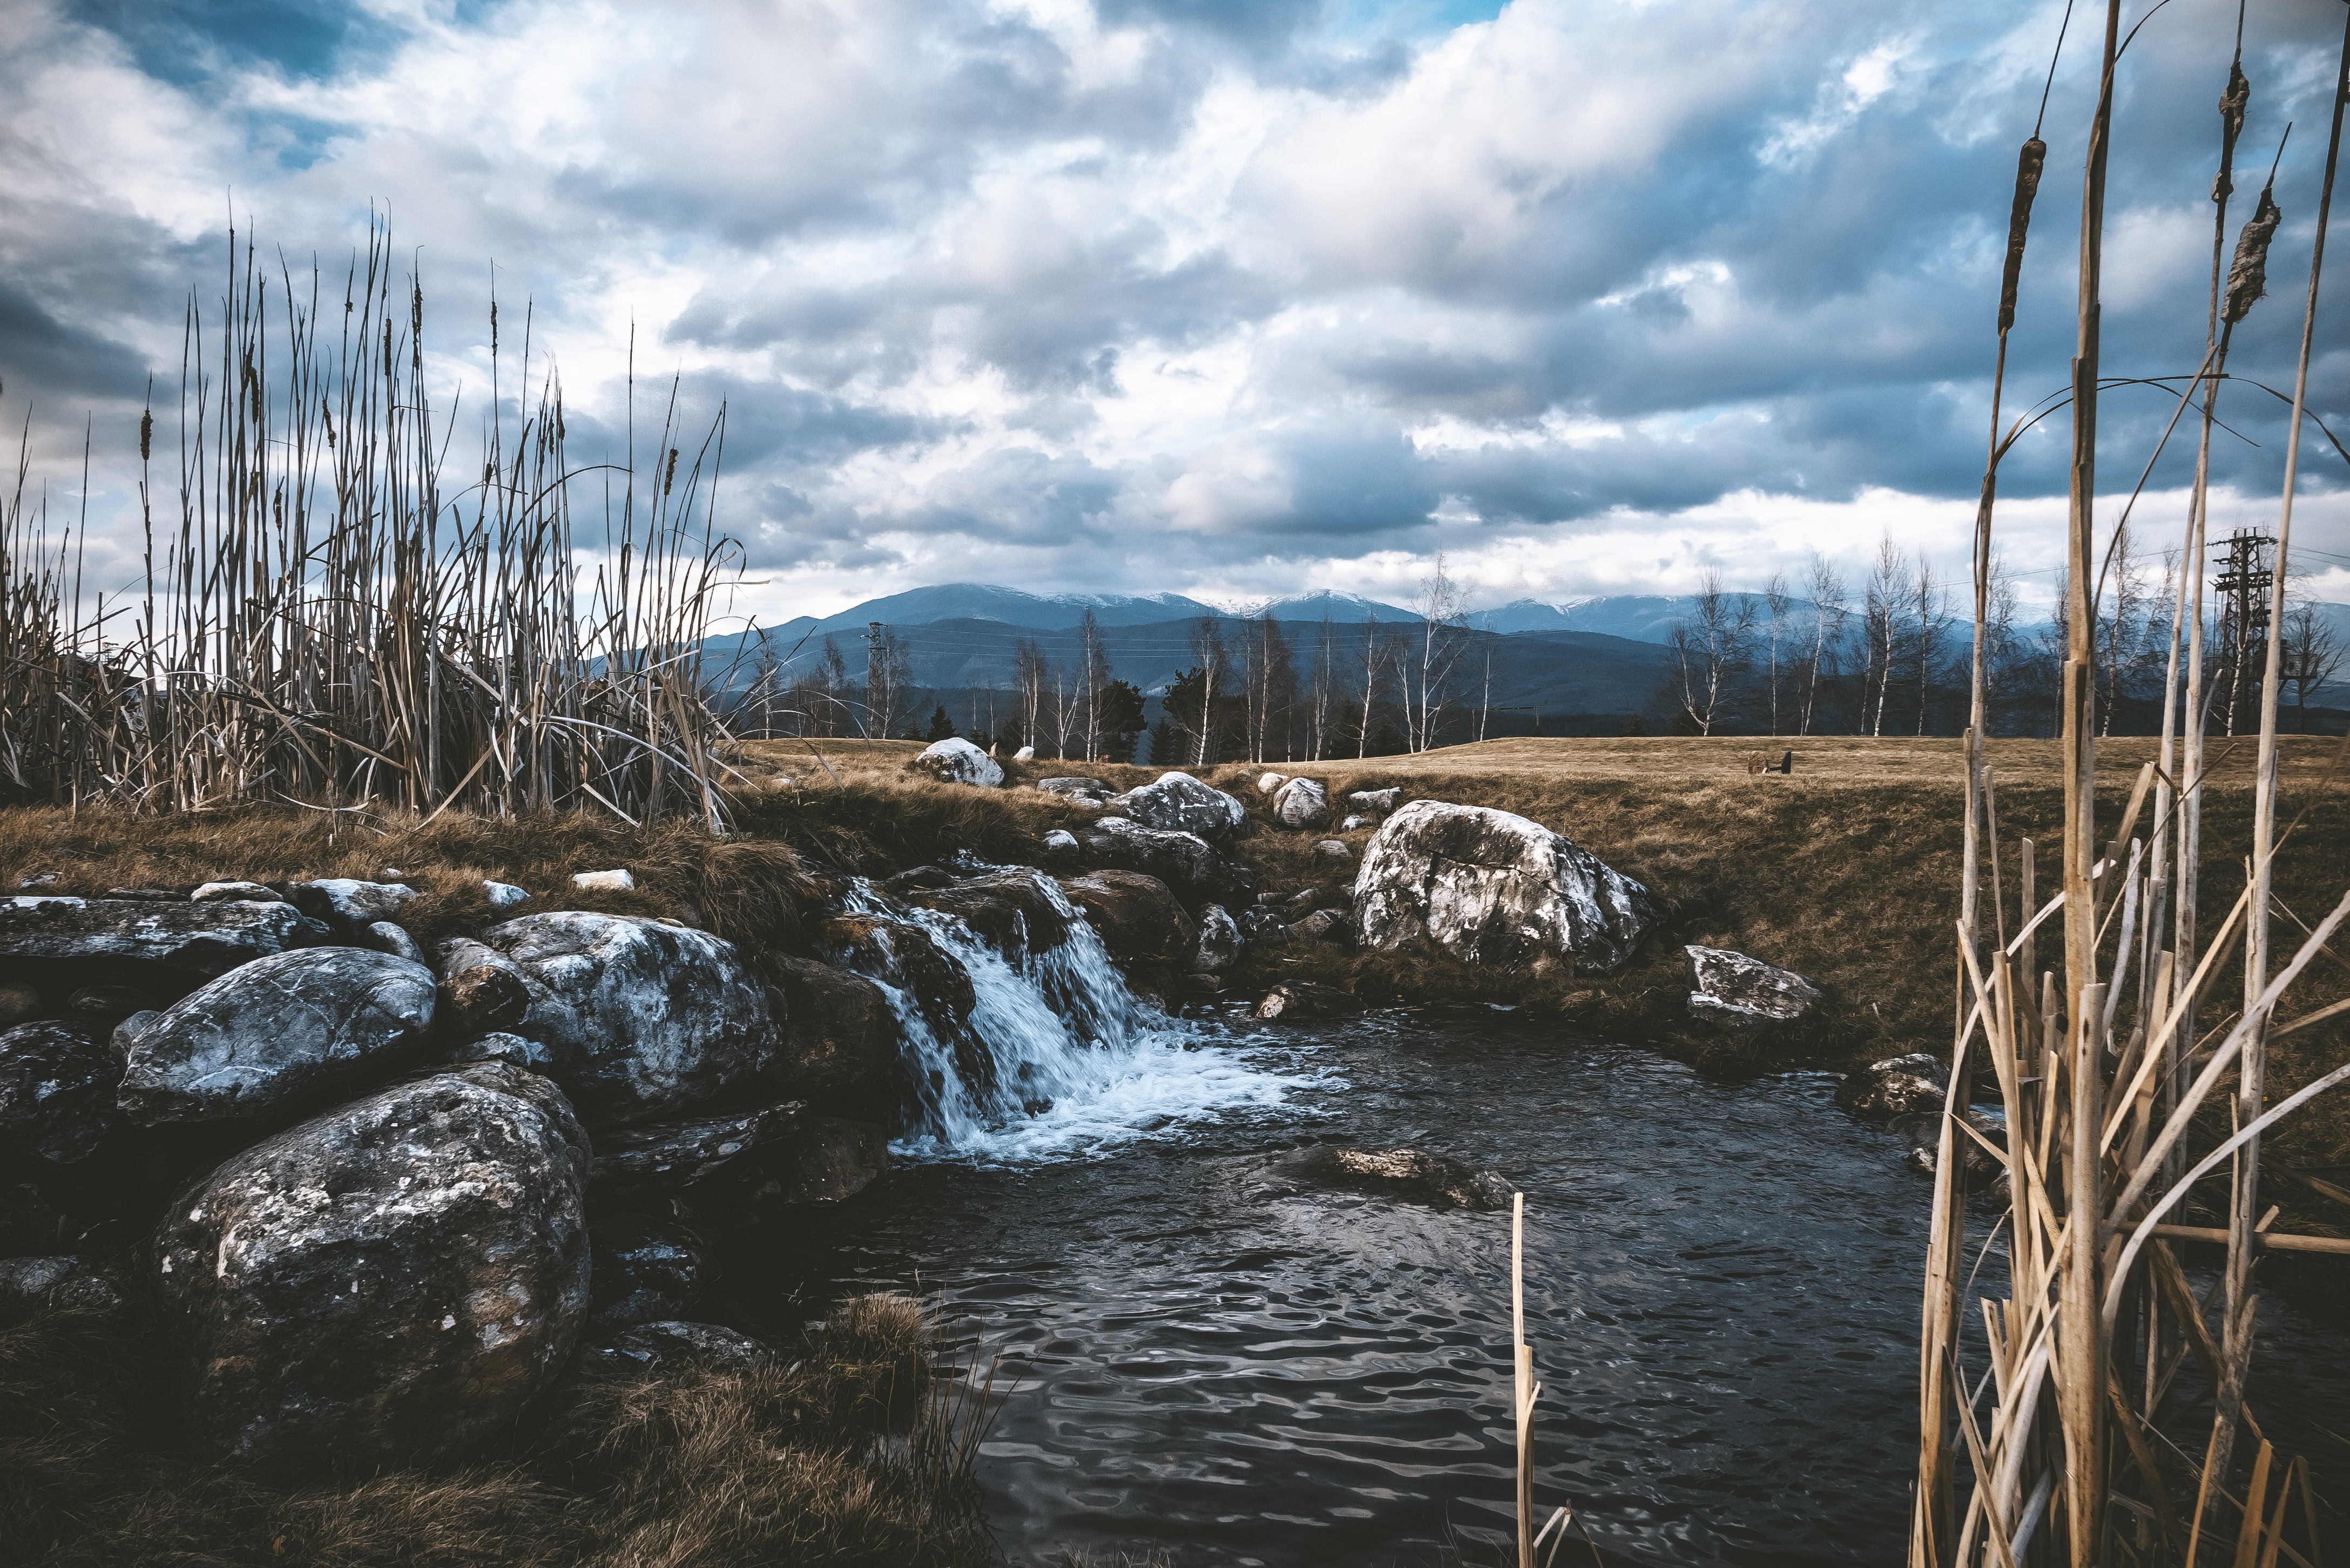
landscape, sea, coast, water, nature, ocean, wilderness, mountain, cloud, sky, shore, lake, river, mountain range, reflection, scenic, scenery, bay, body of water, clouds, mountains, water feature